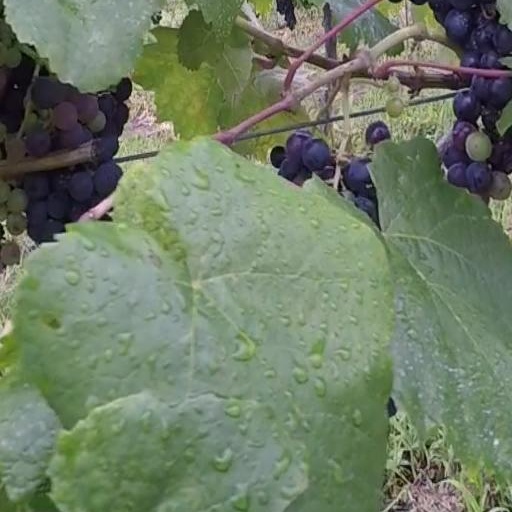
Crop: grape